Dinesh Subasinghe

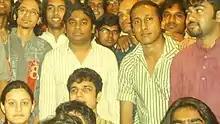
Dinesh Subasibghe with A.R.Rahman in KM Music Conservatory chennai 2010

Subasinghe has composed a Buddhist oratorio, "Karuna Nadee", as well as a symphony, trio, sonata, two a cappella pieces, a string quartet, a concerto for trumpet, and a piece for viola, "The Dance of Salome". His string quartet, "Night Before The Battle", was selected by Joel Thome's Orchestra of Our Time from 100 compositions from the world. He has composed music for 75 Sri Lankan television series, 13 films, and 16 stage plays